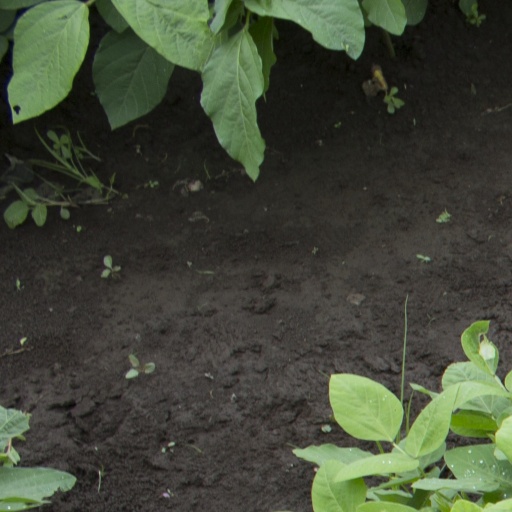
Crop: soybean